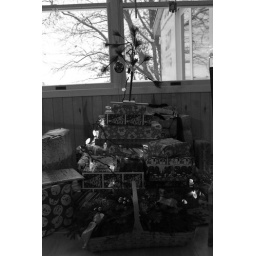
Dad/Mom stacked the gifts in a pyramid and put the little tree on top - so cute